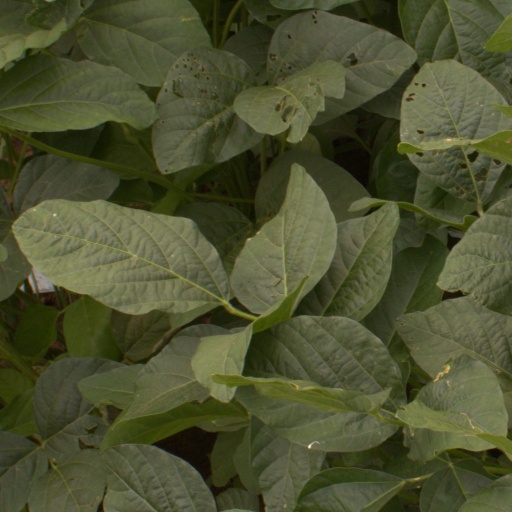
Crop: soybean